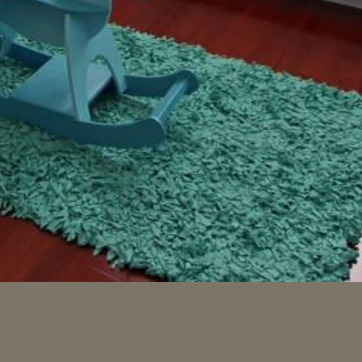
Material: carpet